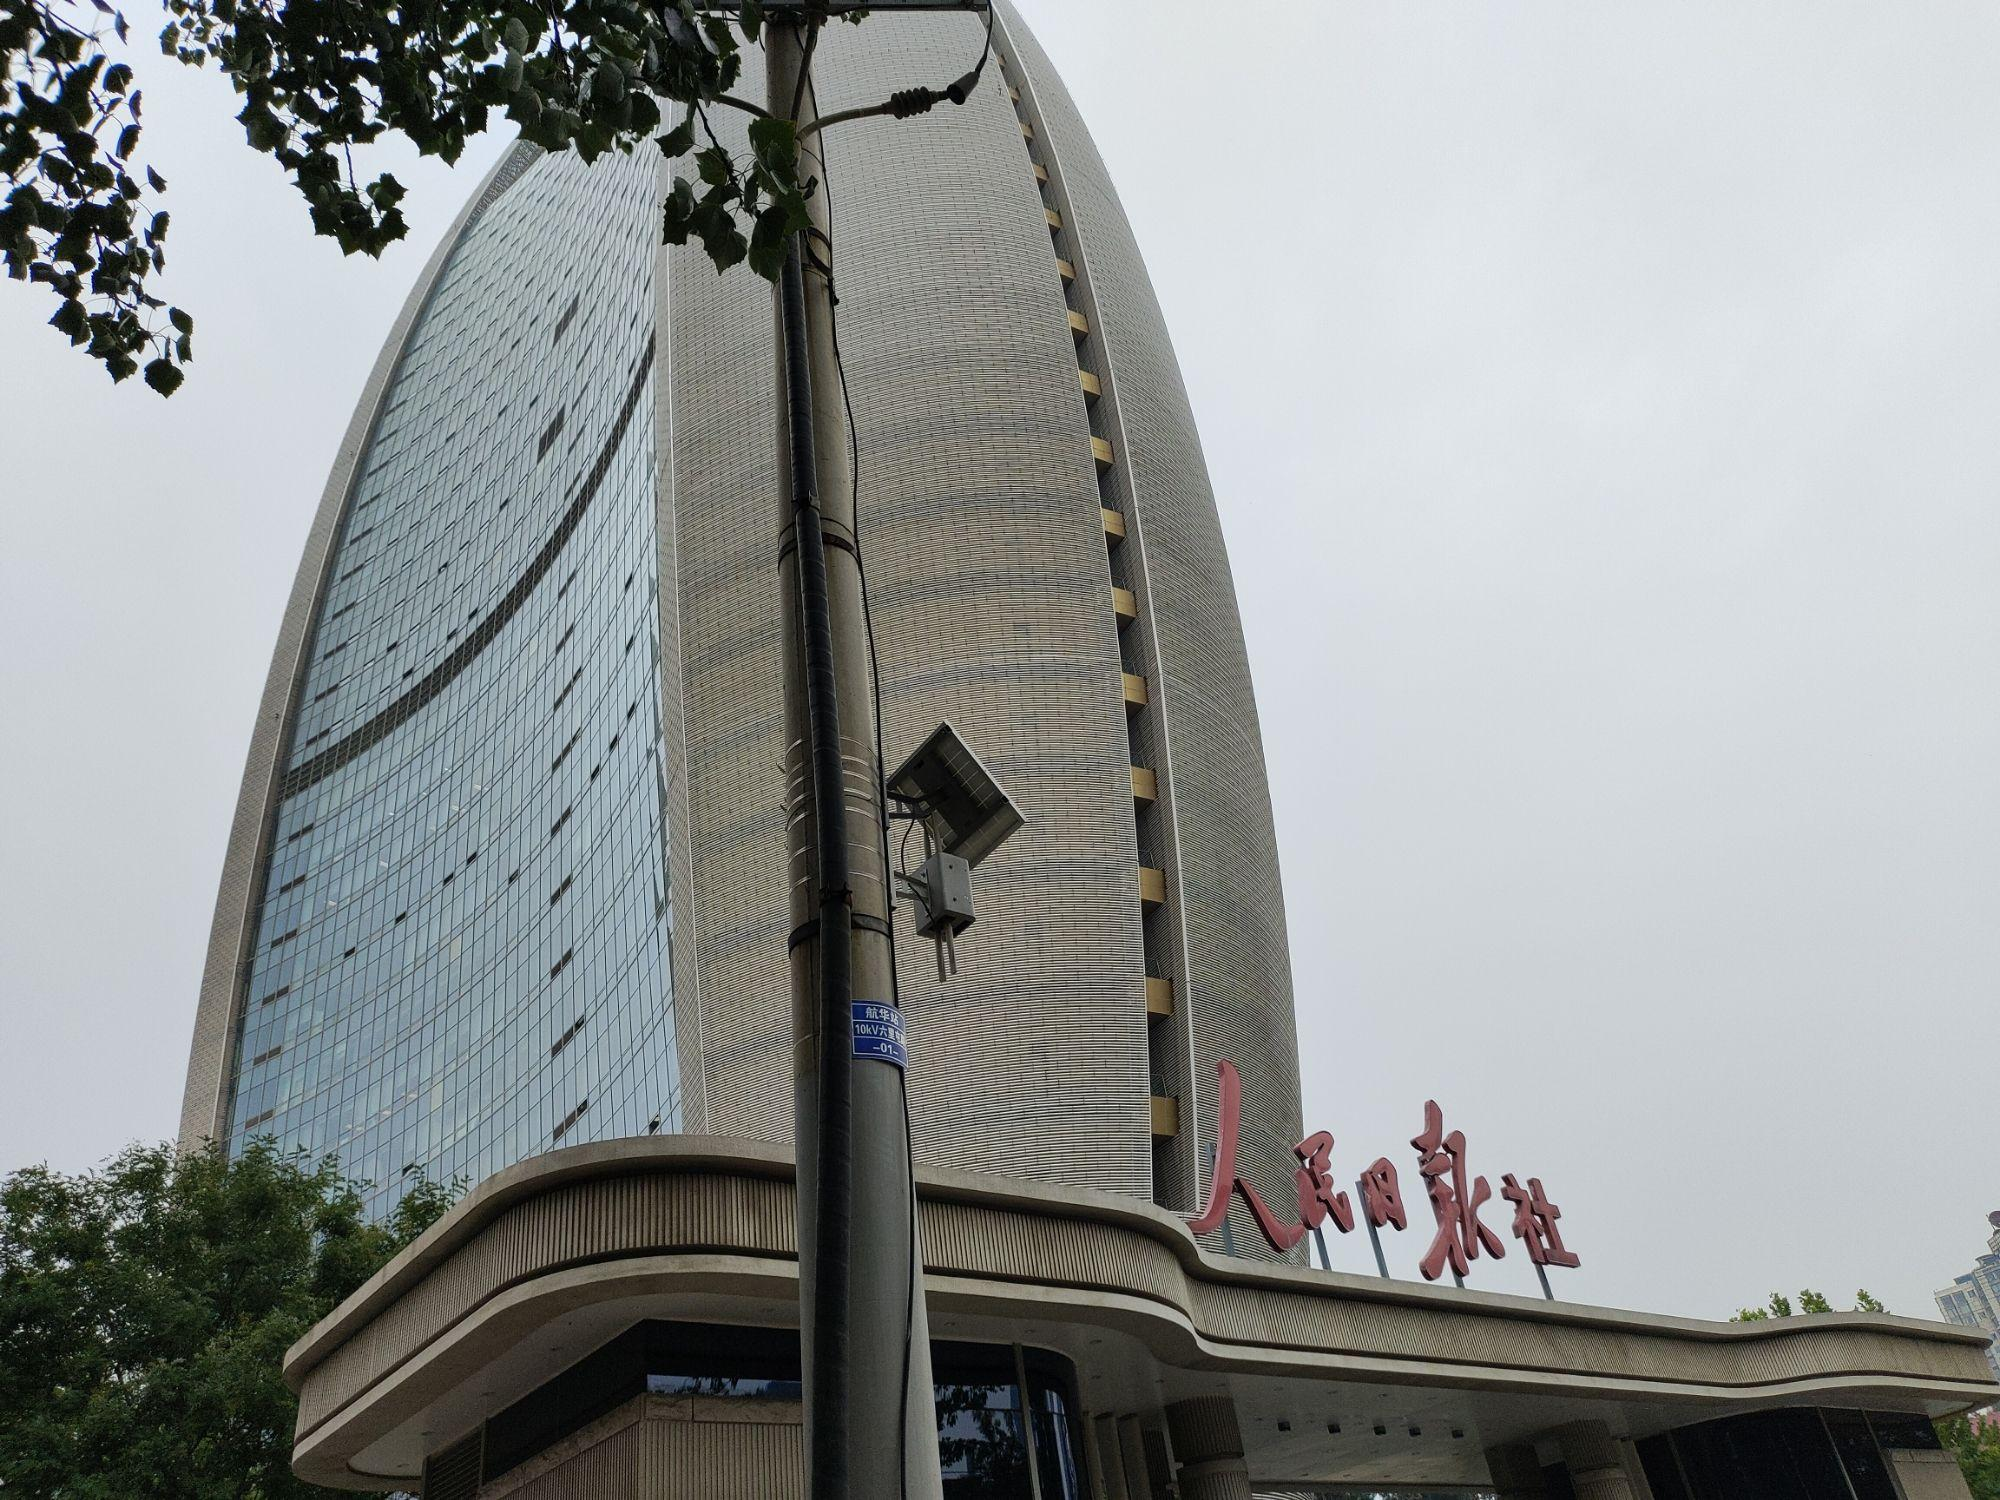
地标名称：人民日报社新媒体大厦
所在城市：北京市·朝阳区